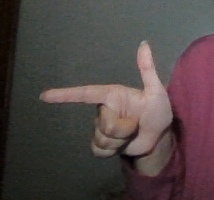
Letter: yaa